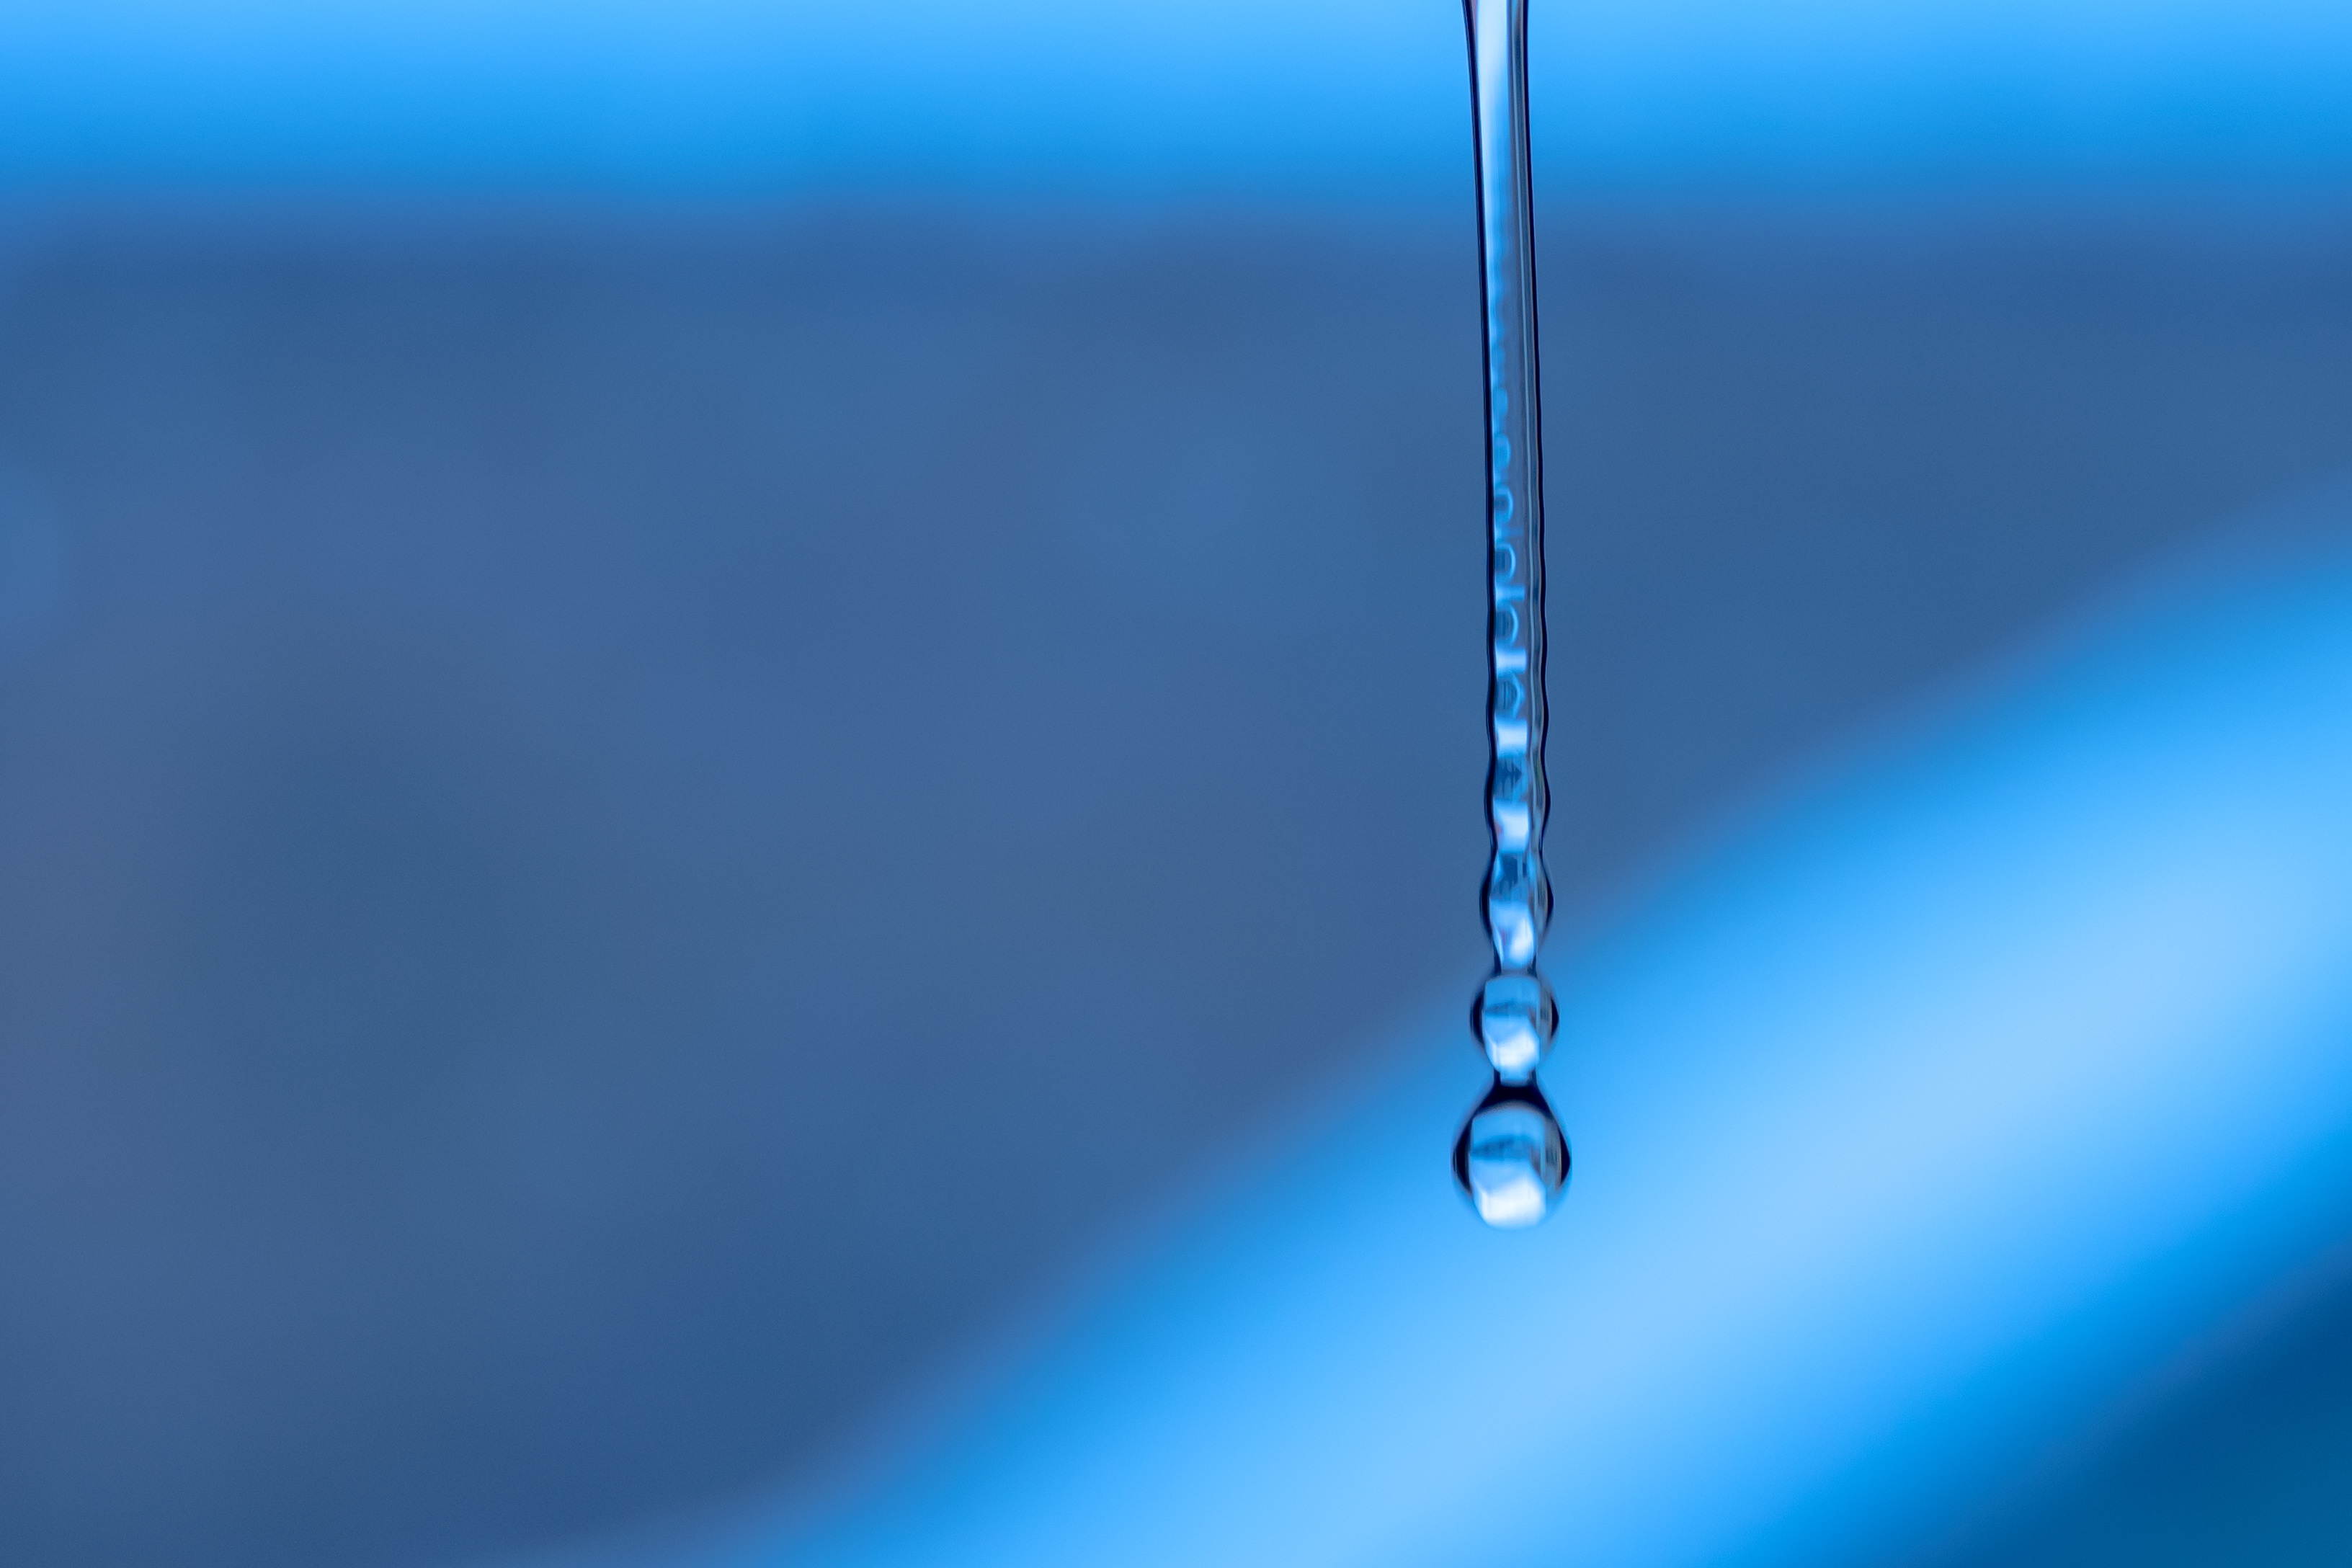
water, drop, light, sky, sunlight, atmosphere, line, reflection, macro, blue, colorful, close, lighting, drip, shape, drop of water, atmosphere of earth, computer wallpaper, drop pictures